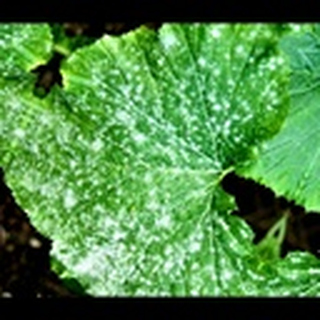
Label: cotton_powdery_mildew